Question: Please indicate a possible affordance area of the carry_skateboard that can be used for holding
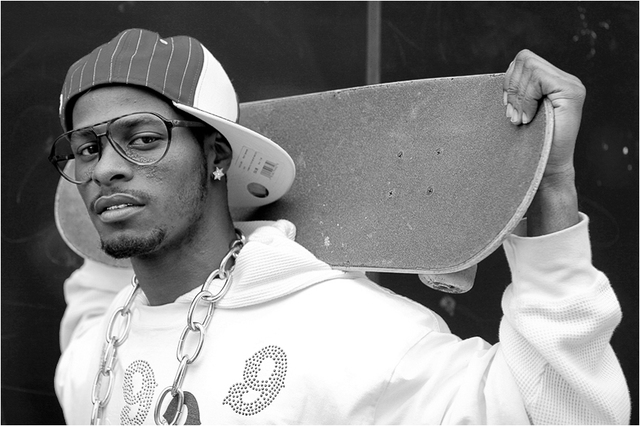
Answer: [51.5, 73, 548.5, 274]